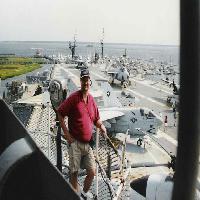
Weather: cloudy or overcast